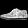
Label: Ankle boot